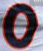
Number: 0